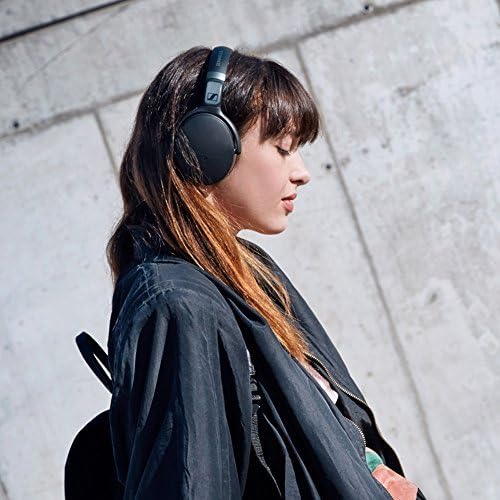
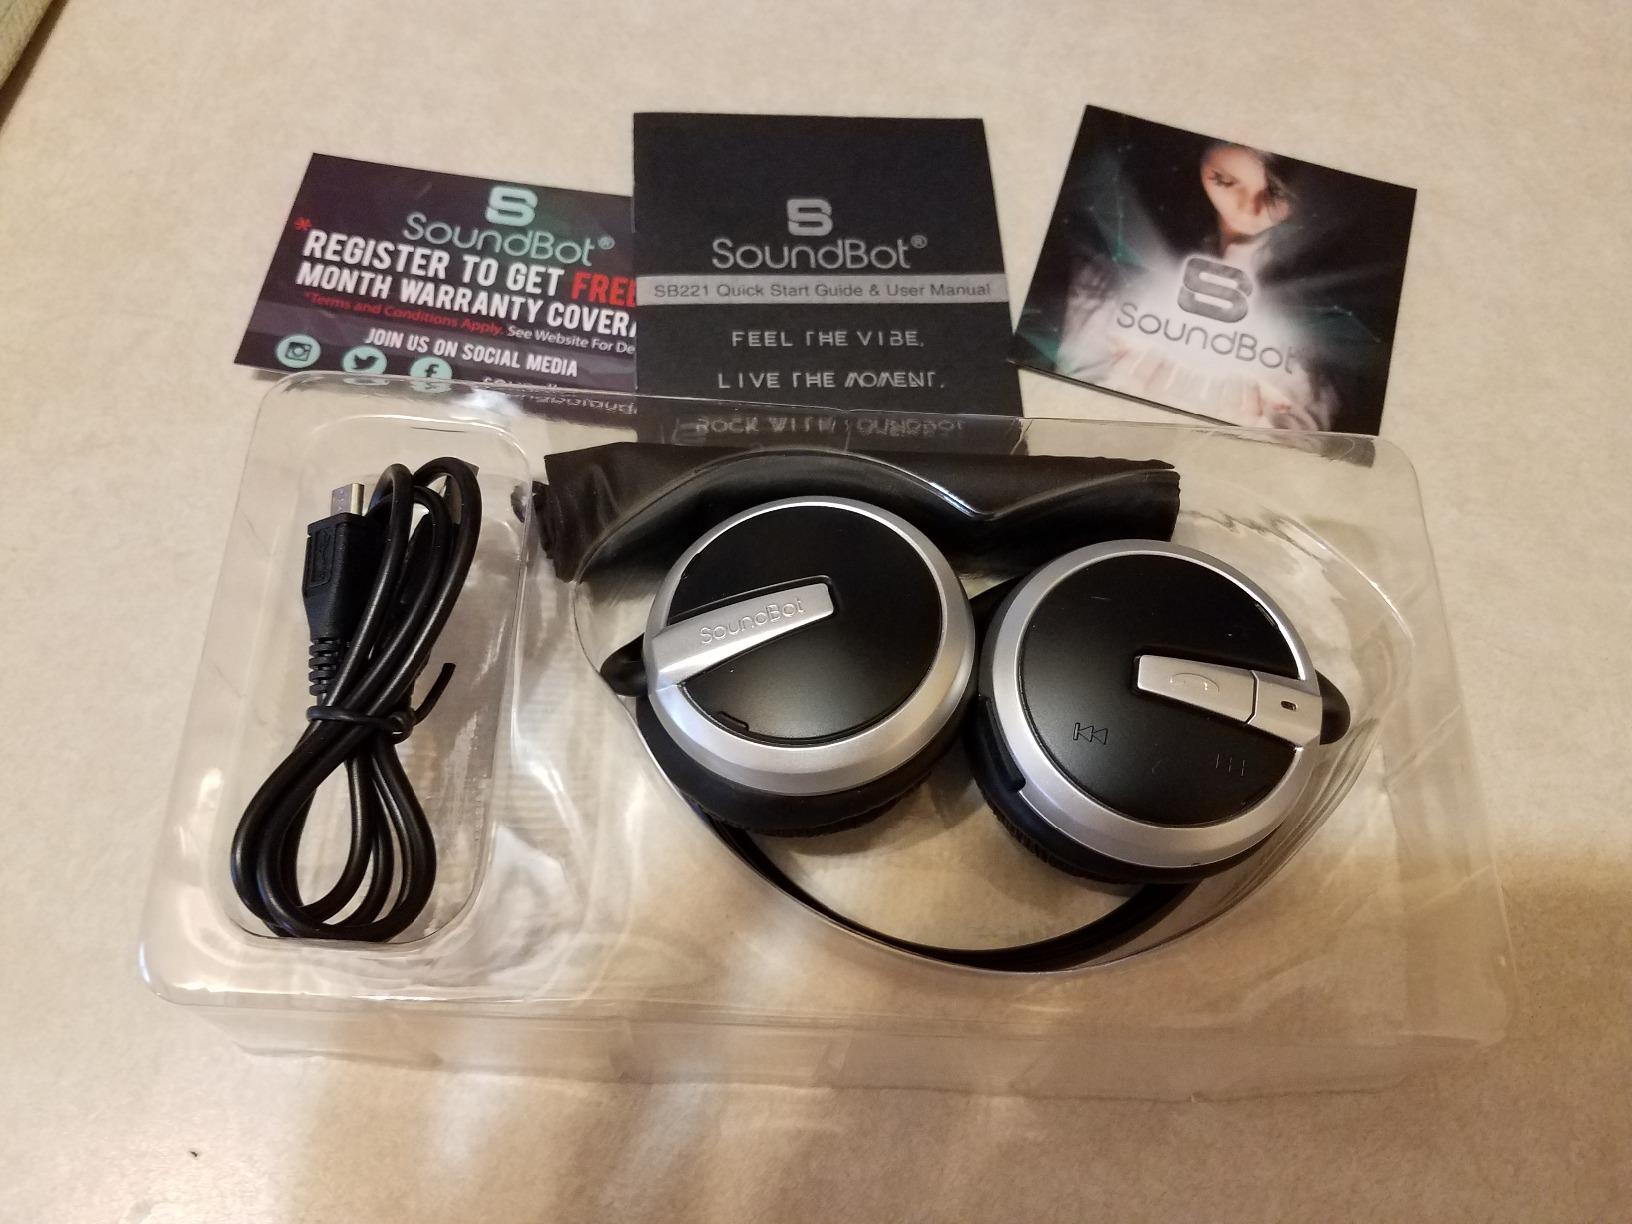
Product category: headphones
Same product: no